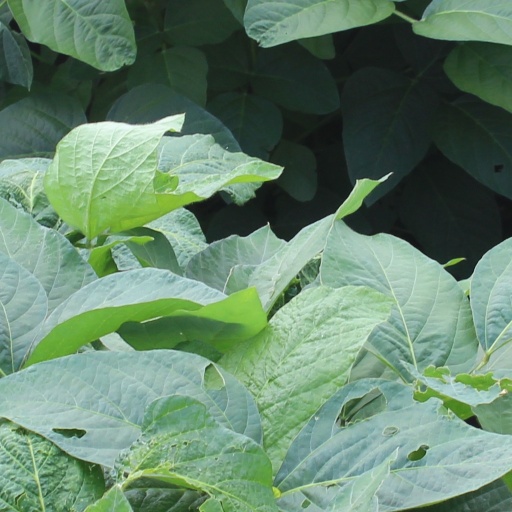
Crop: soybean